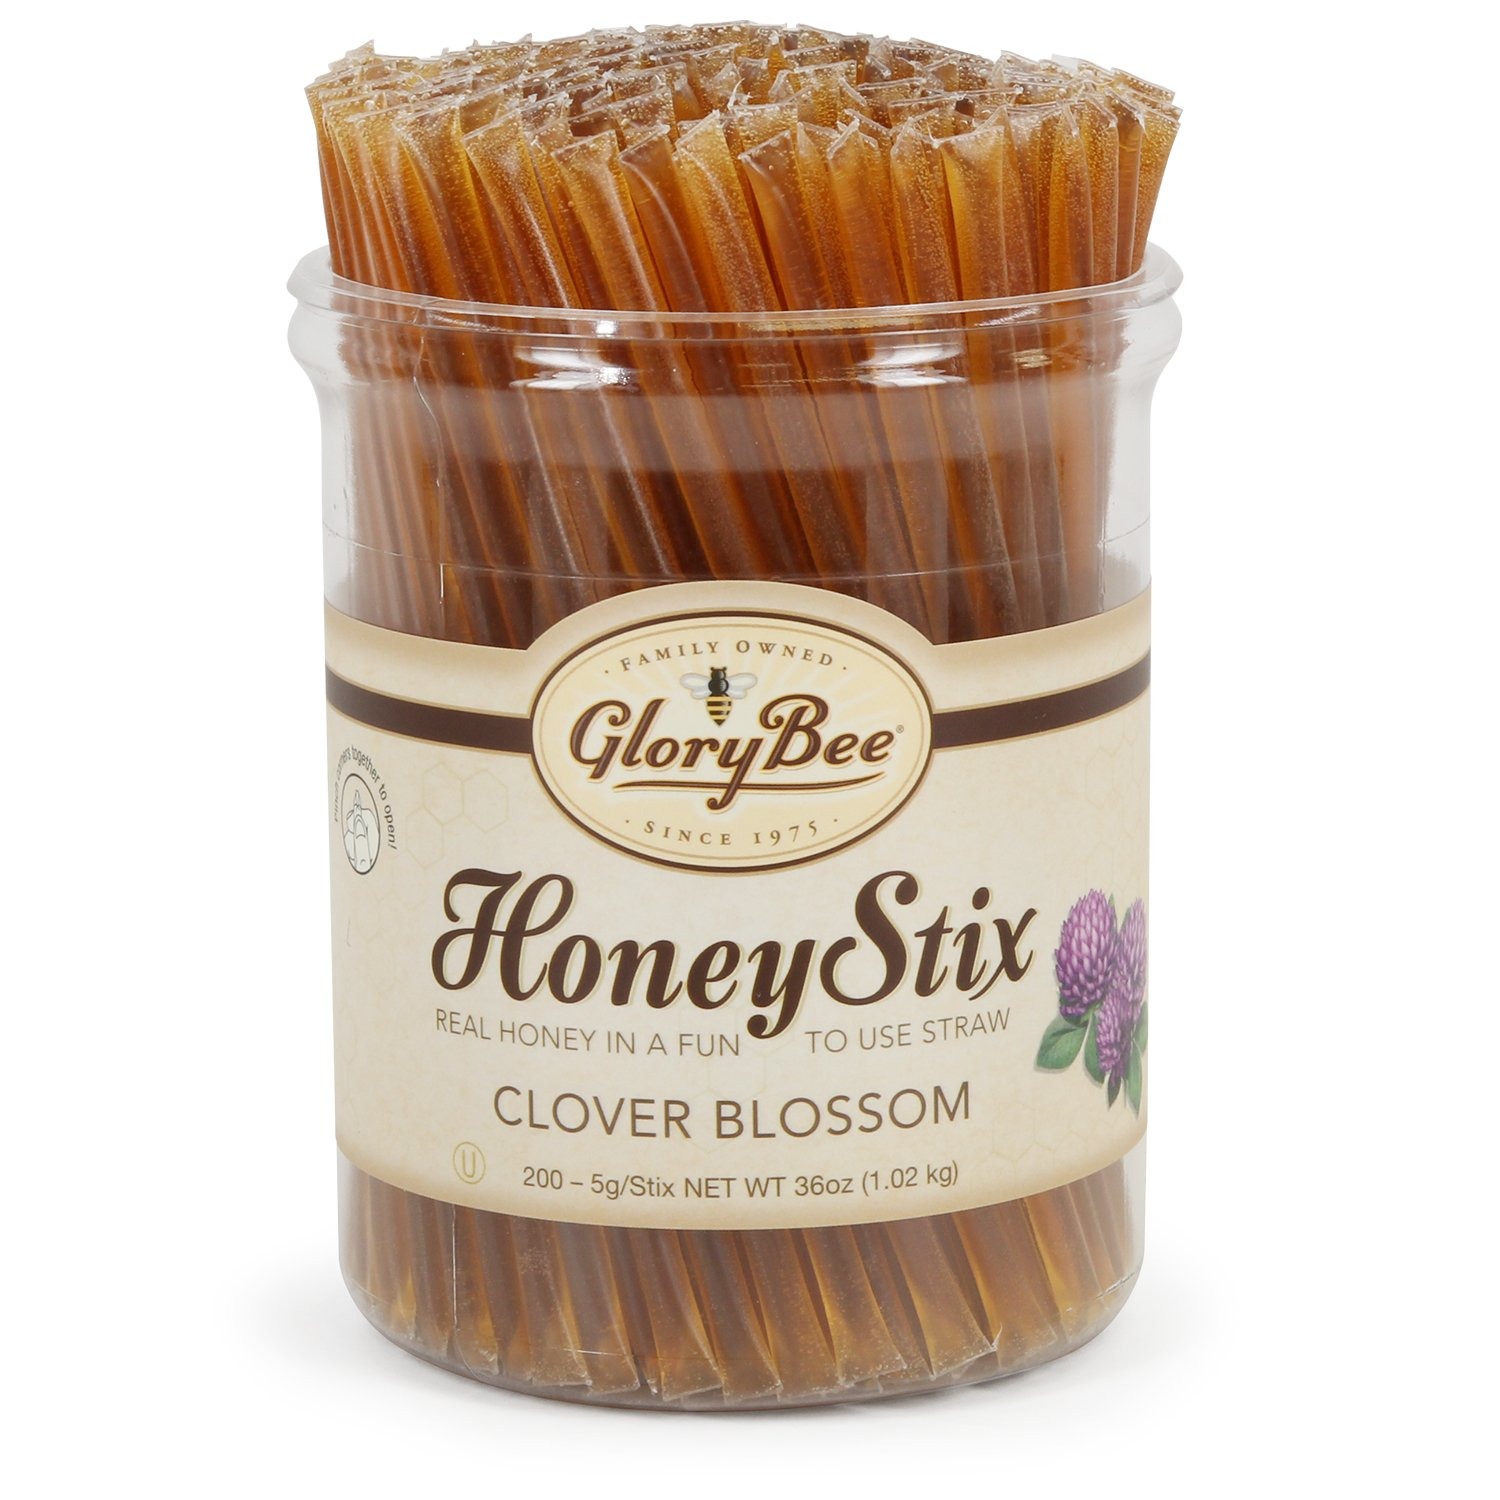
Item Name: GloryBee HoneyStix, Clover HoneyStix (Pack of 200)
Bullet Point 1: 100% Pure U.S. Grade A Clover Honey
Bullet Point 2: No Preservatives, Artificial Colors or Flavors
Bullet Point 3: Approximately 1 Teaspoon of Honey per Straw - 15 Calories Each
Bullet Point 4: Convenient, Easy-to-Use, BPA-Free Packaging - Perfect for Travel
Value: 200.0
Unit: Count

Price: 66.715